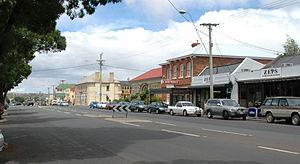
Campbell Town est un petit village de Tasmanie en Australie situé sur la Midland Highway partie de la National Highway, route reliant les deux plus grandes villes de Tasmanie. Il est situé à 34 km de Hobart.